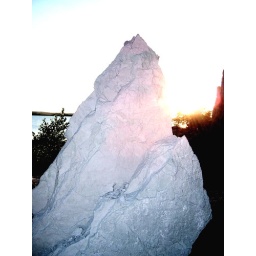
After messing w/ the levels, this was the best i could do in showing how white the rocks were...